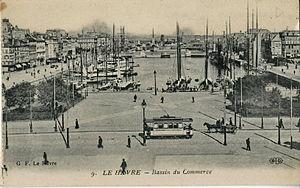
Carte postale ancienne éditée par ELD, n°9
Le port du Havre est un grand port maritime français de commerce et de passagers. C'est aussi un port de plaisance et de pêche sur la Manche.
Le tramway du Havre fut construit lorsque la municipalité chercha, comme beaucoup de villes françaises à la fin du XIXᵉ siècle, à s'équiper d'un mode de transport urbain moderne capable de multiplier les possibilités de déplacement de ses habitants. Le tramway, inauguré au Havre en 1874, d'abord à traction hippomobile, puis électrique, remplit ses fonctions jusqu'à la Première Guerre mondiale, transportant plus de 20 millions de personnes en 1913.